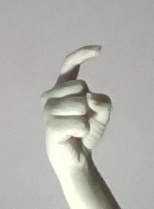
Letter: ra